Vehicle registration plates of Eswatini

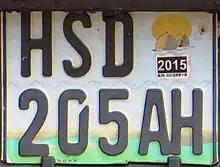
Current rear plate

The current design, introduced in 2010, closely resembles the number plates used in South Africa, purportedly in an attempt to reduce hijacking of Swazi-registered cars in that country. The introduction of these plates is somewhat controversial, with some believing them to be illegal.